Votre Faust

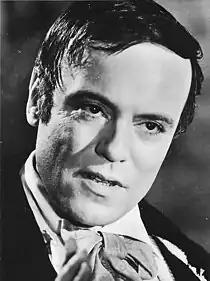
Jean Topart, who created the role of Mondor

The premiere was produced by Georgia Benamo and Roger Mollien, with sets by Martial Raysse.